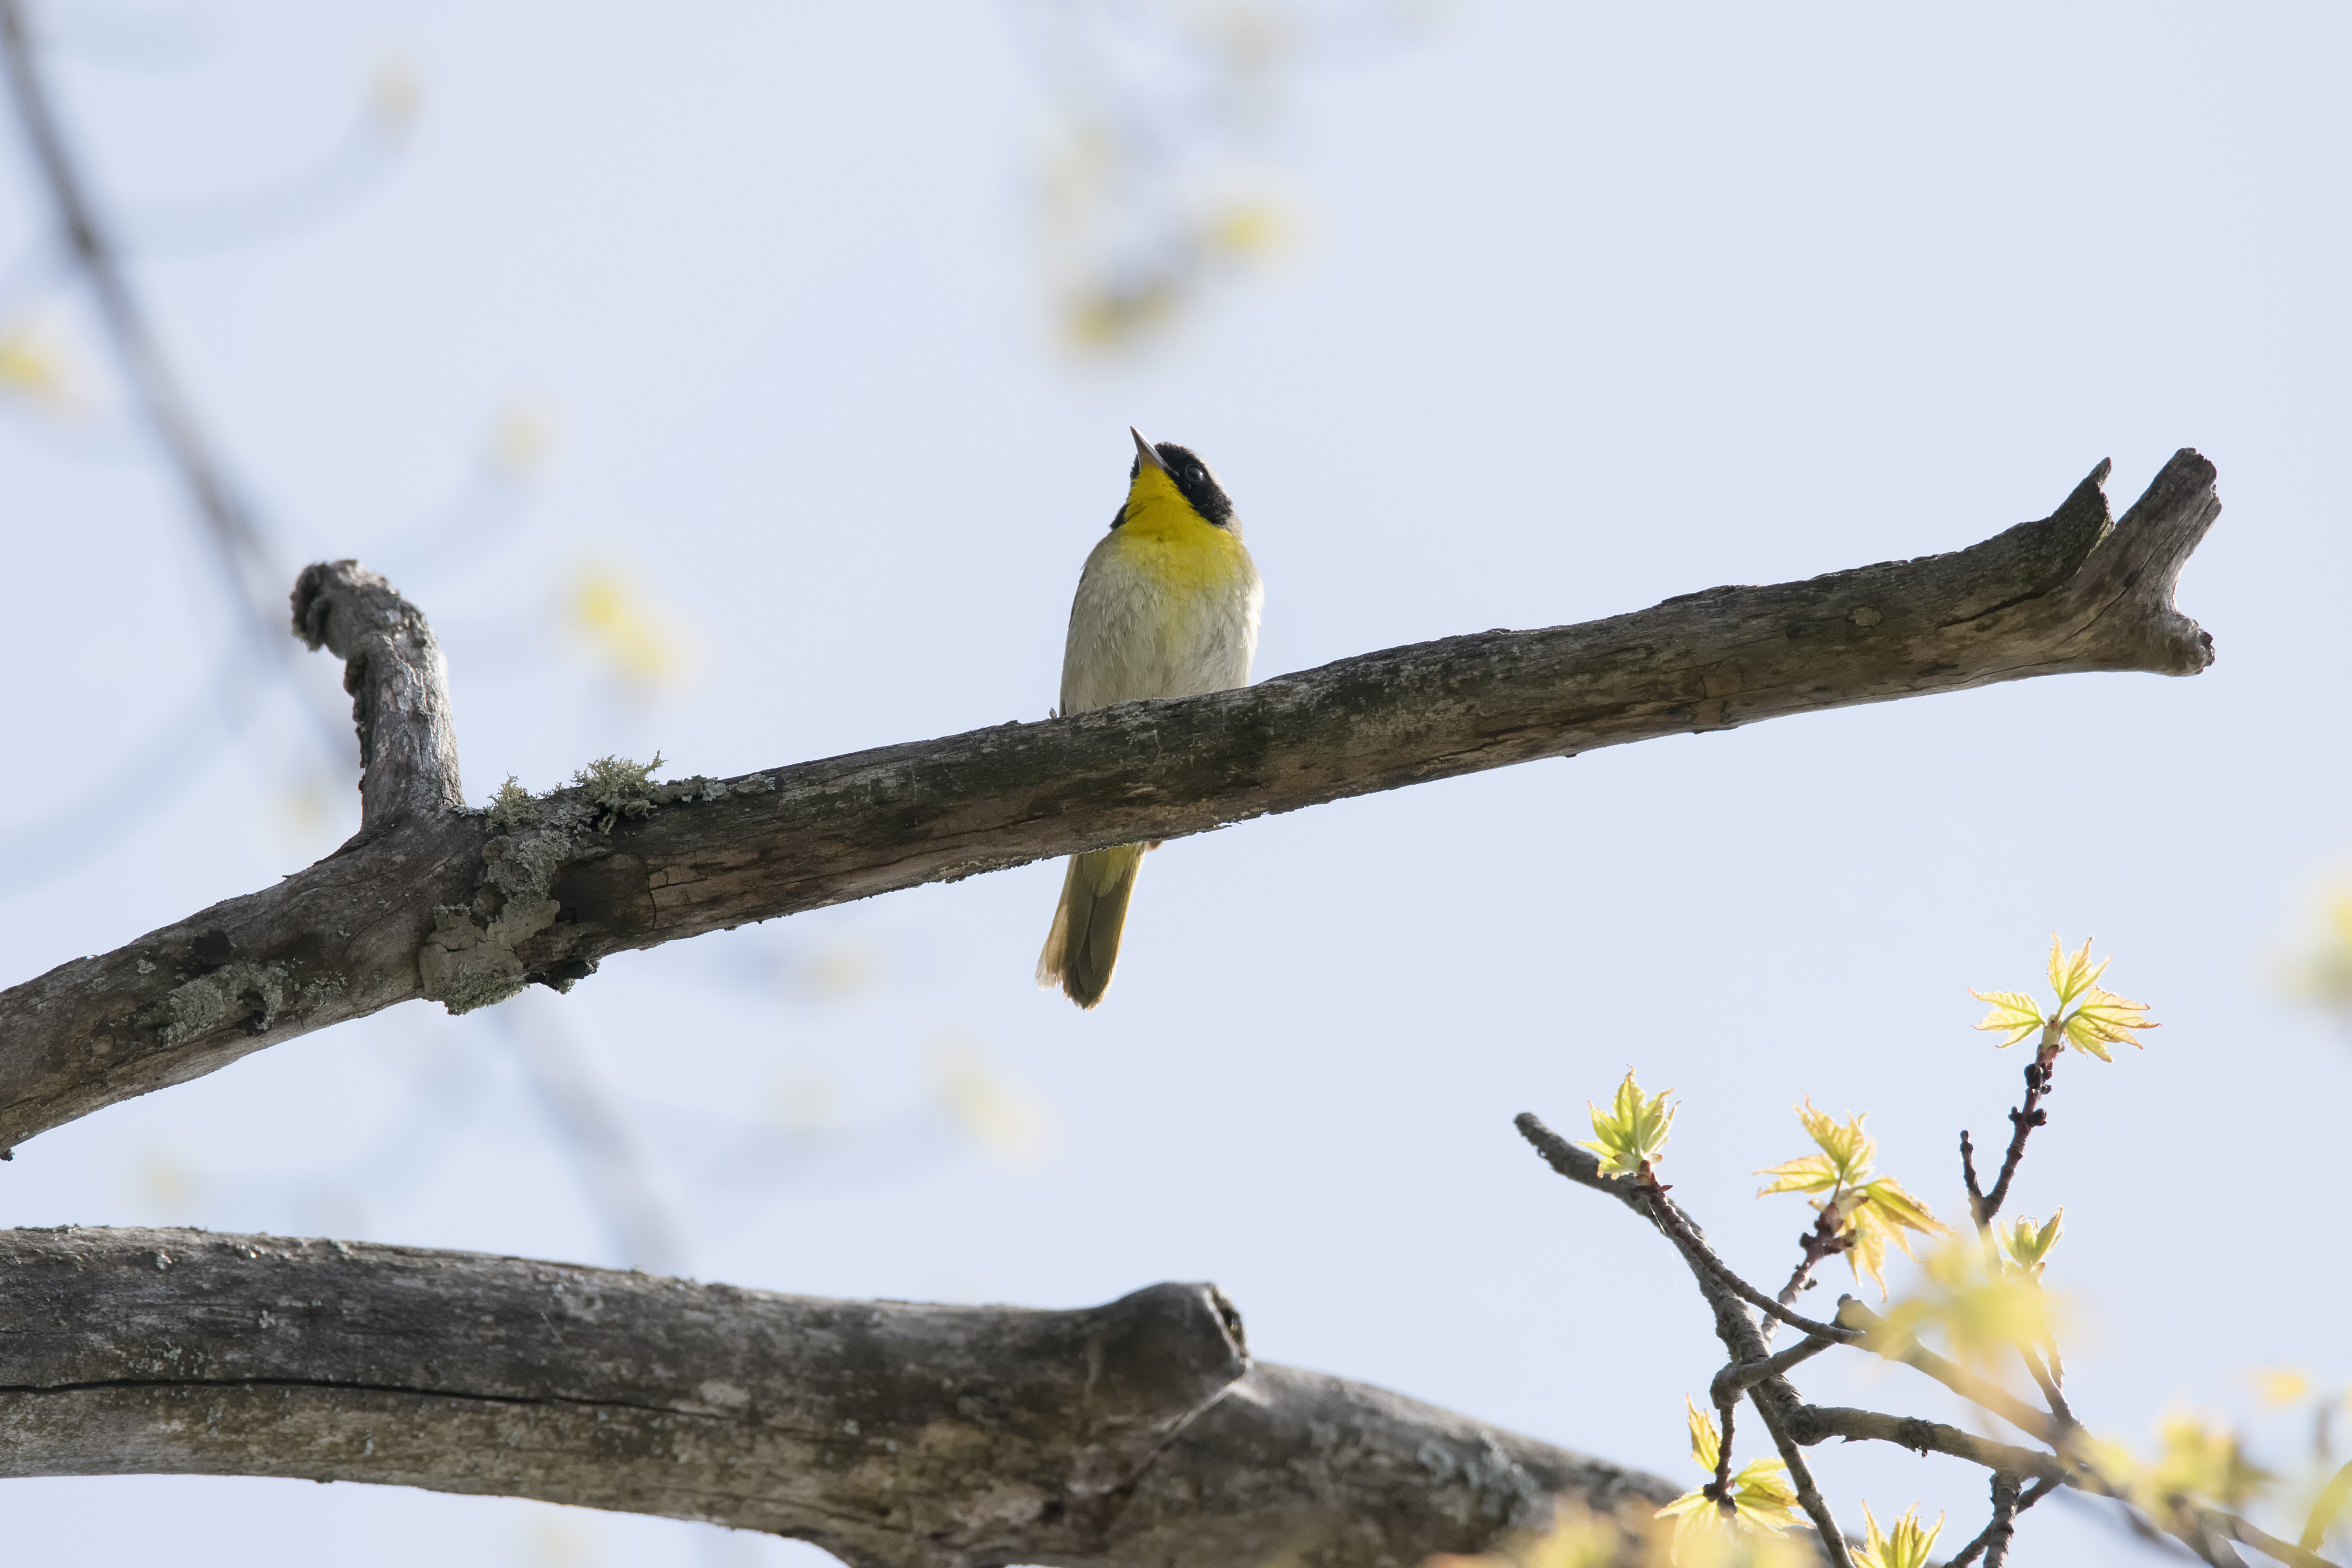
nature, branch, bird, flower, wildlife, spring, beak, yellow, flora, fauna, twig, canada, vertebrate, common, quebec, finch, masque, sherbrooke, oiseau, paruline, troat, old world flycatcher, perching bird